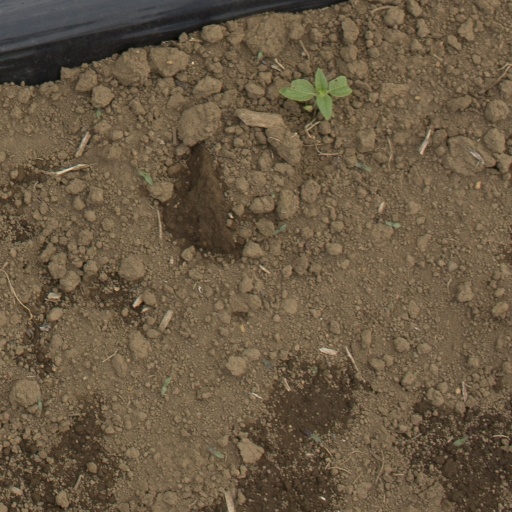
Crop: Jerusalem artichoke